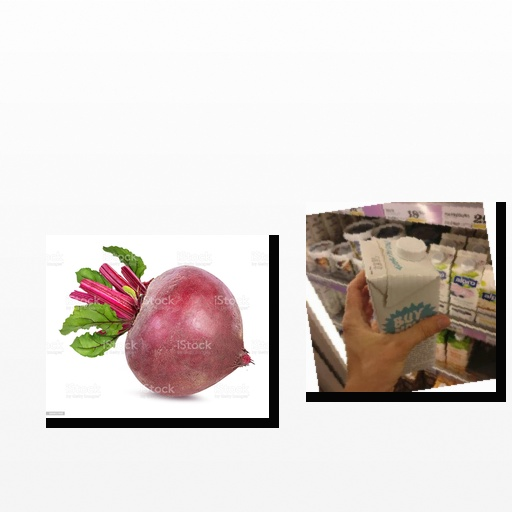
Food items: beetroot, oat_yogurt